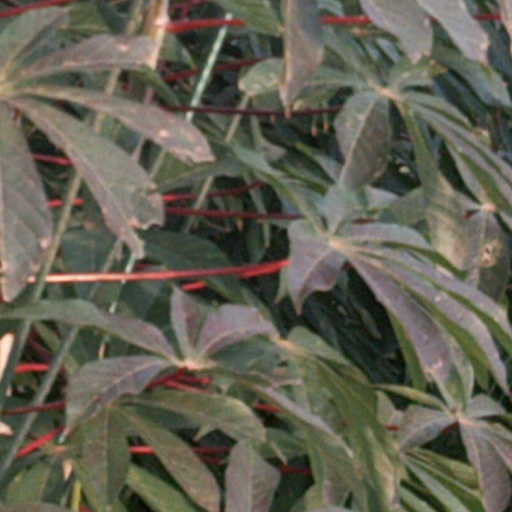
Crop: cassava